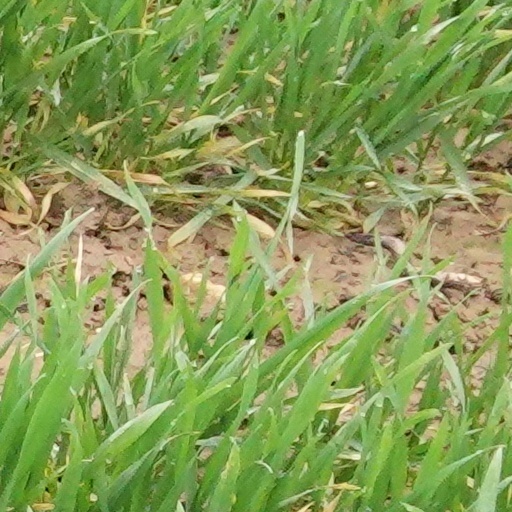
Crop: wheat